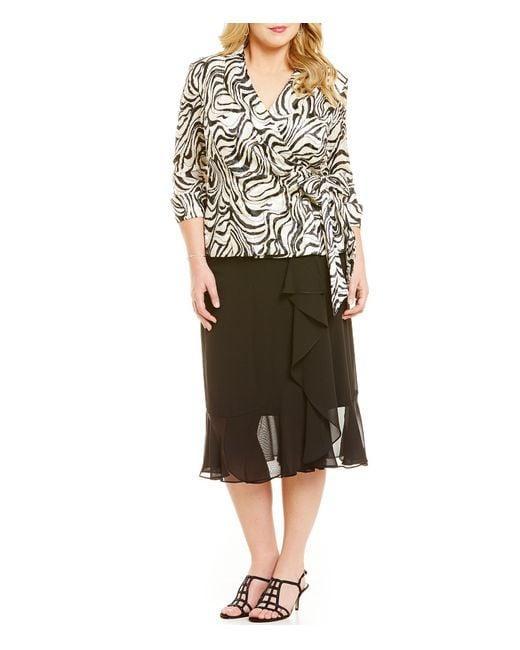
damen transparenter Materialrock braun für Büro